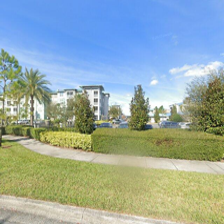
Label: streetView